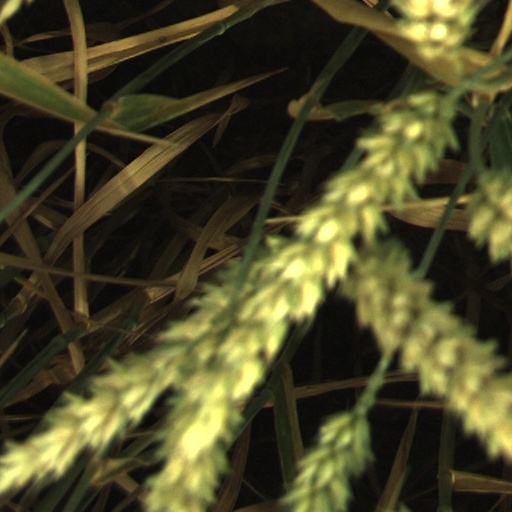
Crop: wheat